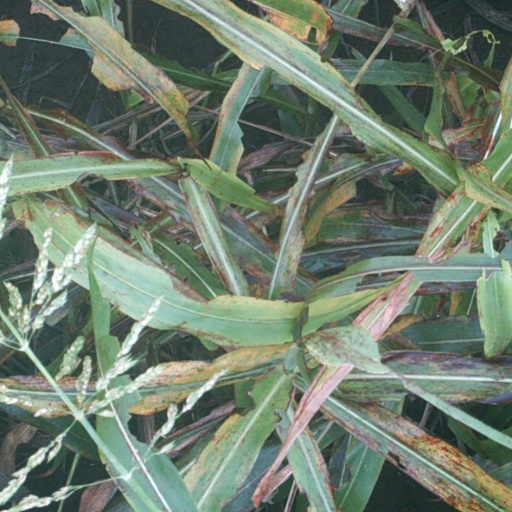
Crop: sorghum